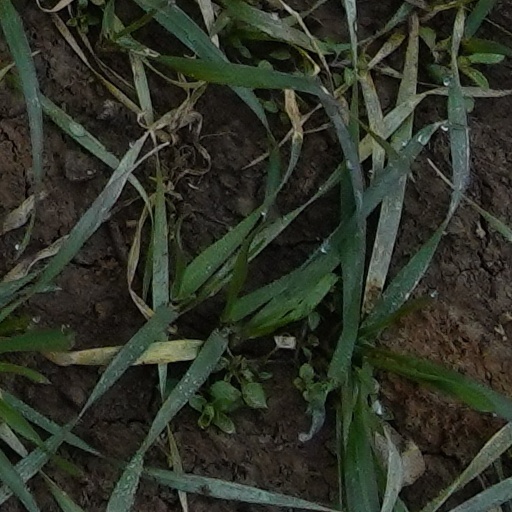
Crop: wheat